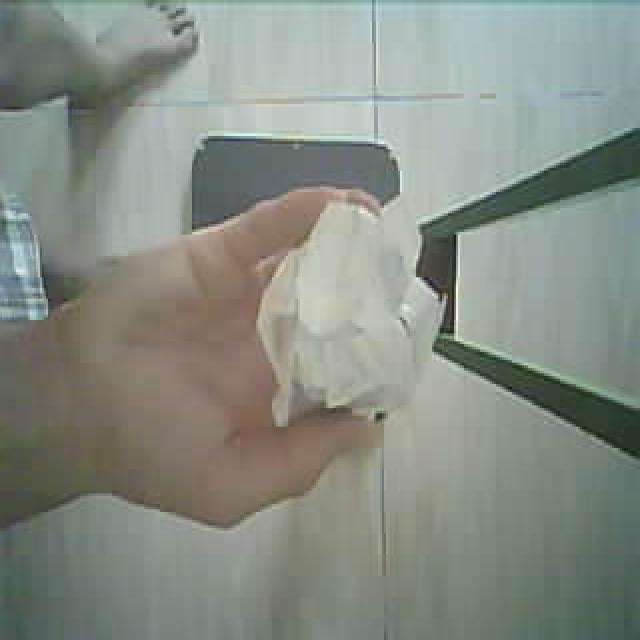
Label: tissues